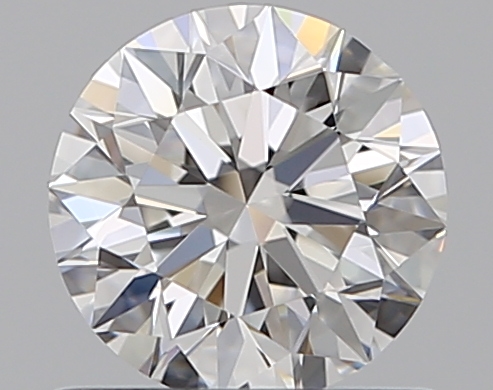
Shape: round
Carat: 0.7
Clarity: VVS1
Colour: E
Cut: EX
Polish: EX
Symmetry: EX
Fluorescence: N
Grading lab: GIA
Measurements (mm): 5.63 x 5.67 x 3.54